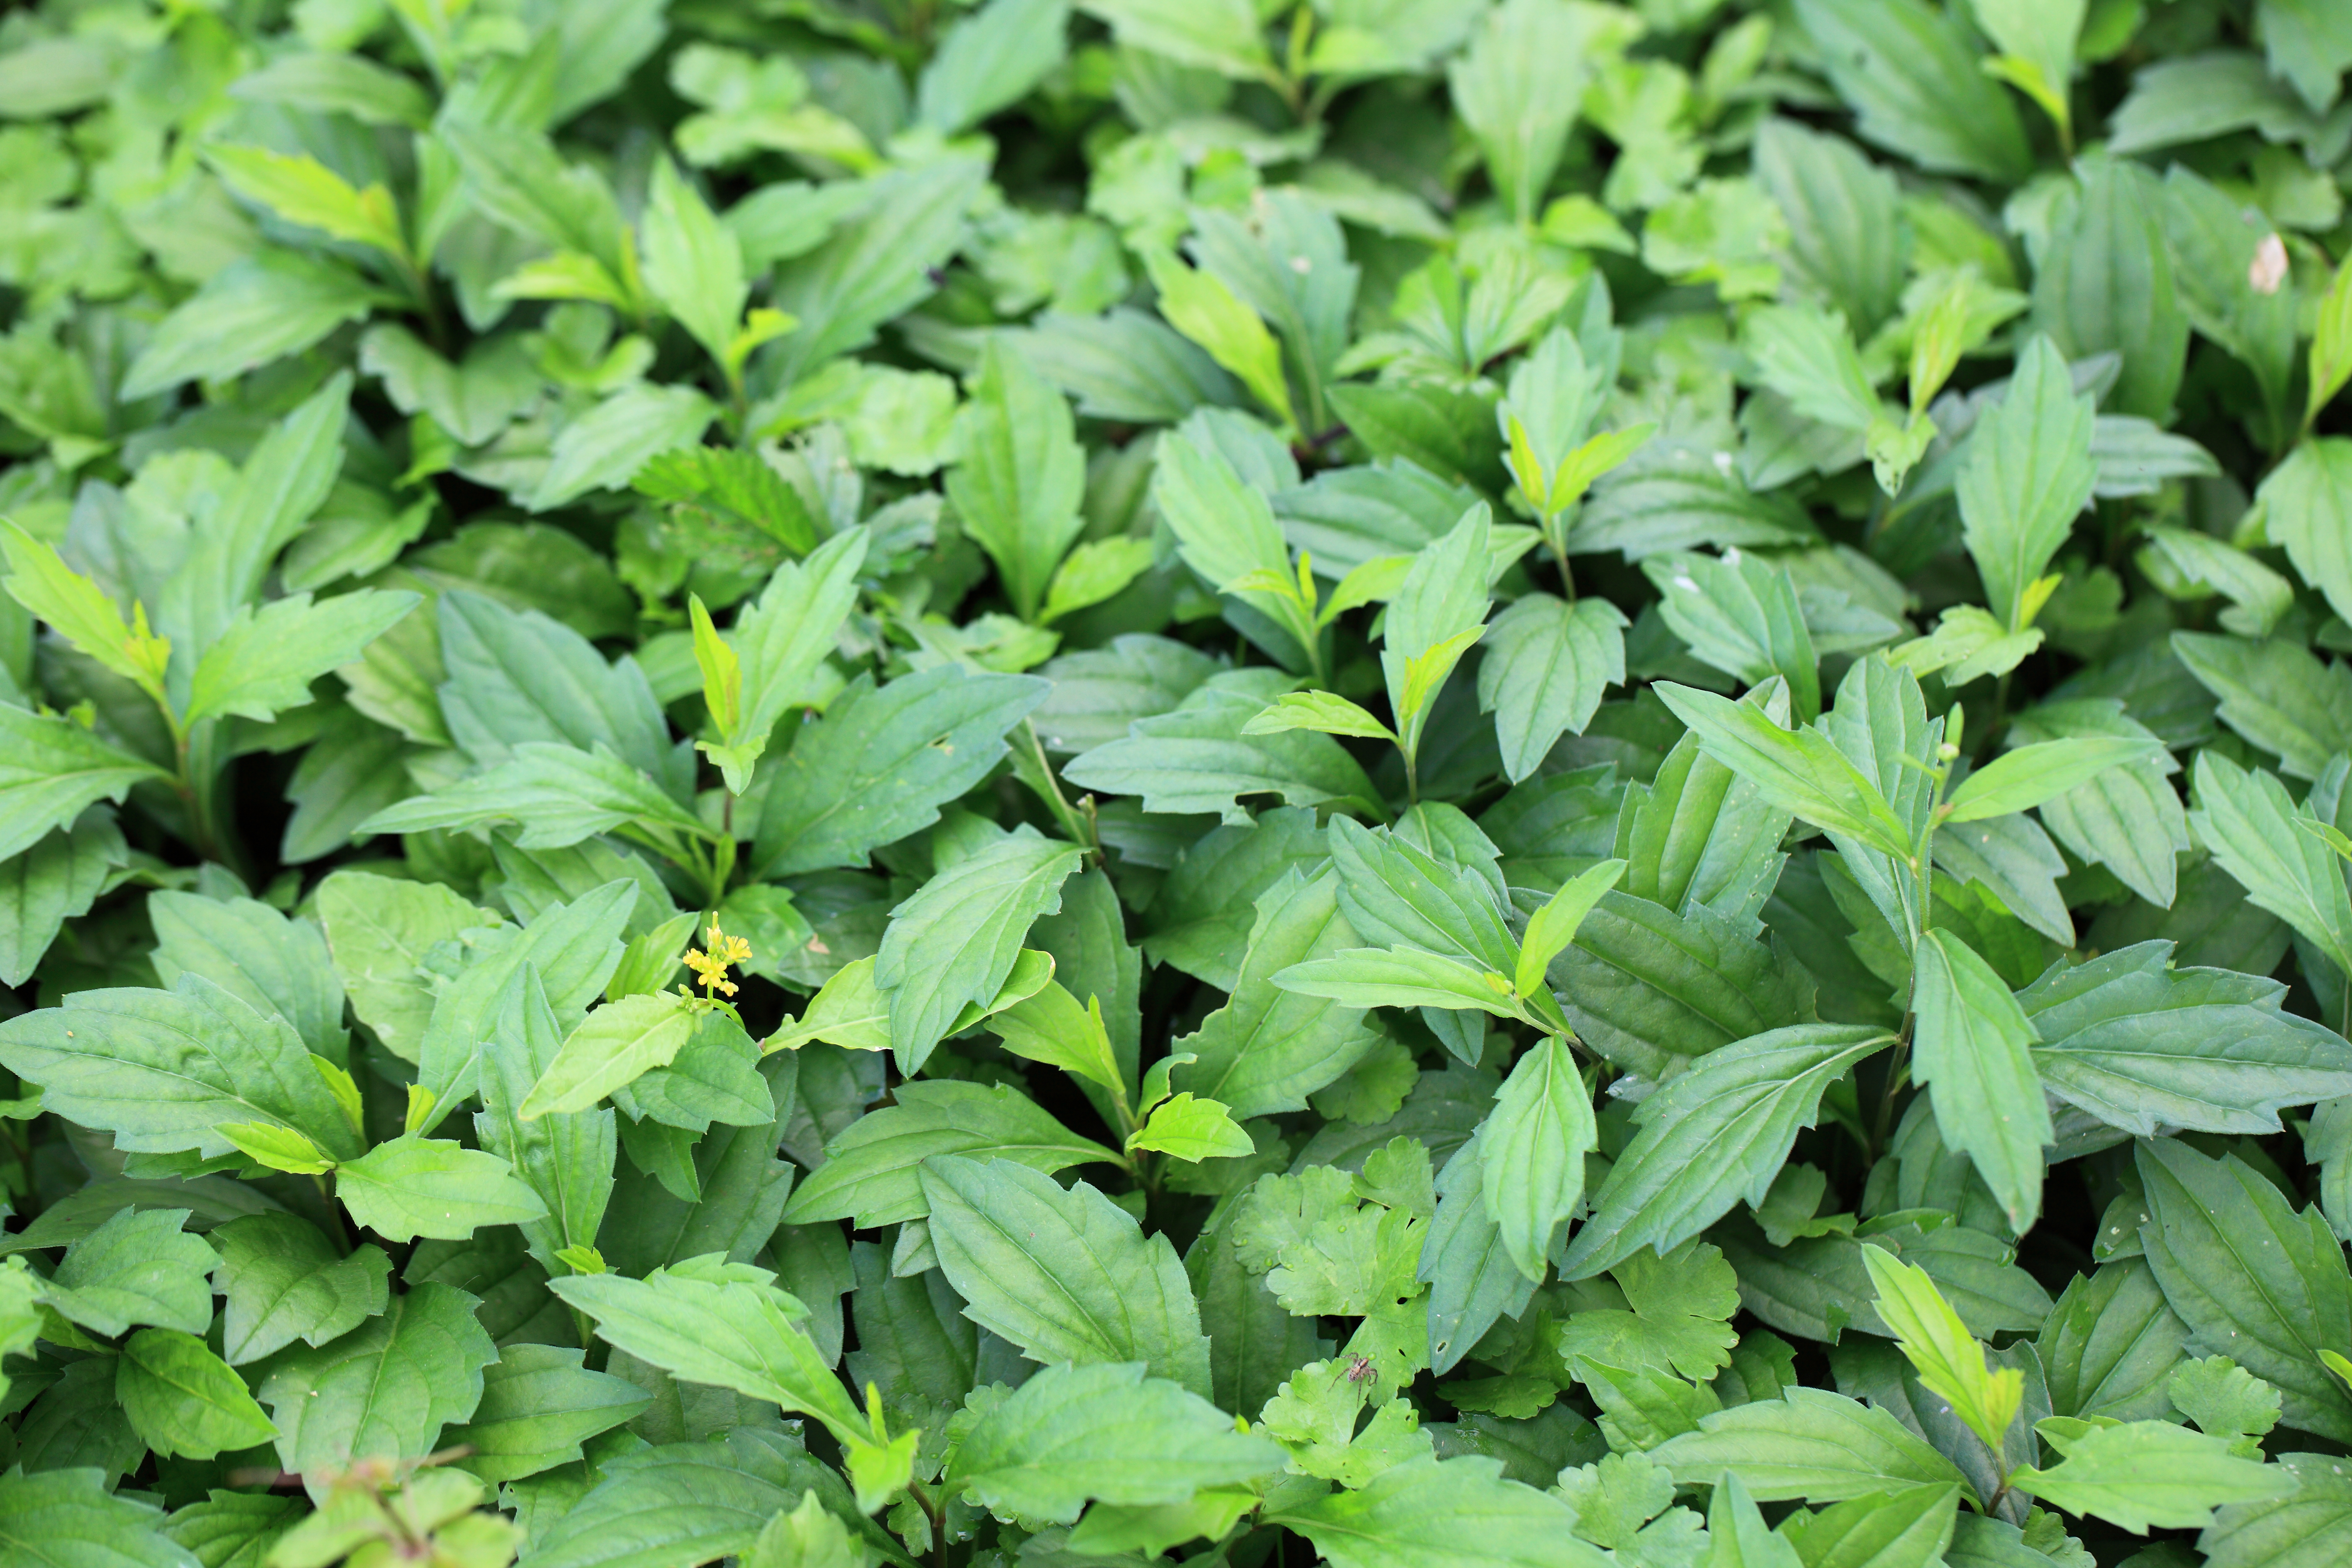
plant, leaf, flower, pattern, food, green, high, herb, produce, vegetable, background, shrub, groundcover, wallpaper, 5d, hires, markii, hi, res, resolution, ibaraki, toride, flowering plant, annual plant, land plant, pennyroyal, vietnamese coriander